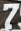
Number: 7